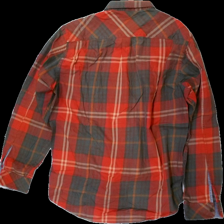
View: back
Type: Shirt
Category: Men
Brand: Zara
Colors: Green, Beige, Red, Multicolor
Material: 100% Cotton
Pattern: Checkered print
Cut: Regular
Size: XL
Season: All
Price range: 50-100
Recommended usage: Reuse
Description: Checkered flanel shirt